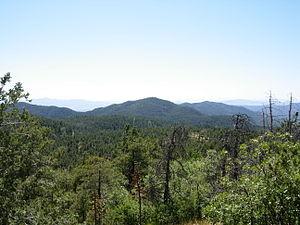
Les monts Bradshaw sont une chaîne de montagnes dans le centre de l'Arizona, aux États-Unis, nommée en l'honneur des frères Isaac et William D. Bradshaw après leur mort, anciennement connue en anglais sous le nom de chaînon Silver Mountain.